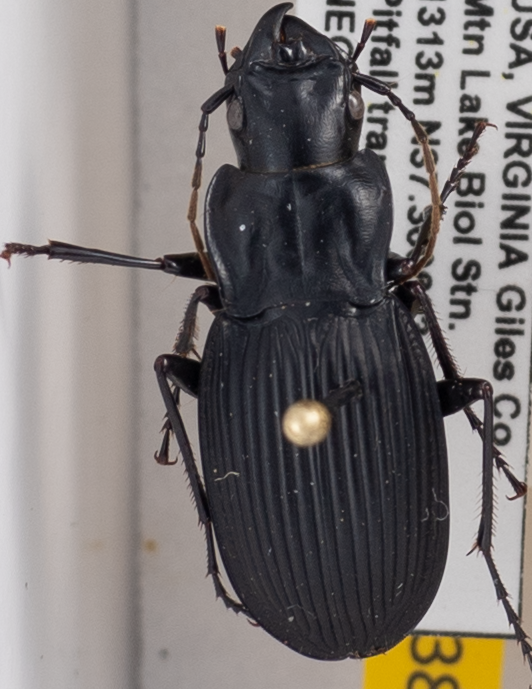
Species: Dicaelus teter
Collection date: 2021-05-04
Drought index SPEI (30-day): -0.612
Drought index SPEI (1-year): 1.25
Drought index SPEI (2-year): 1.45